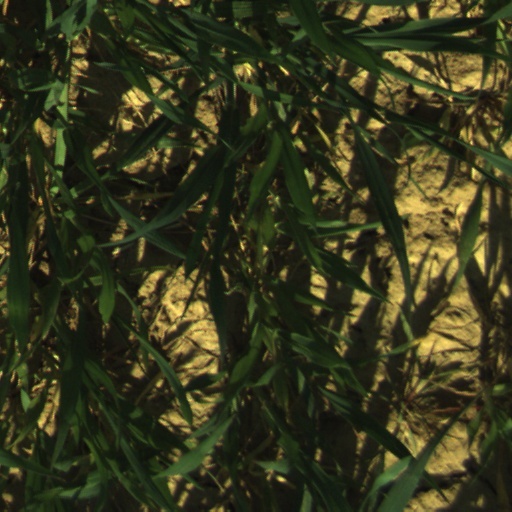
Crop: wheat